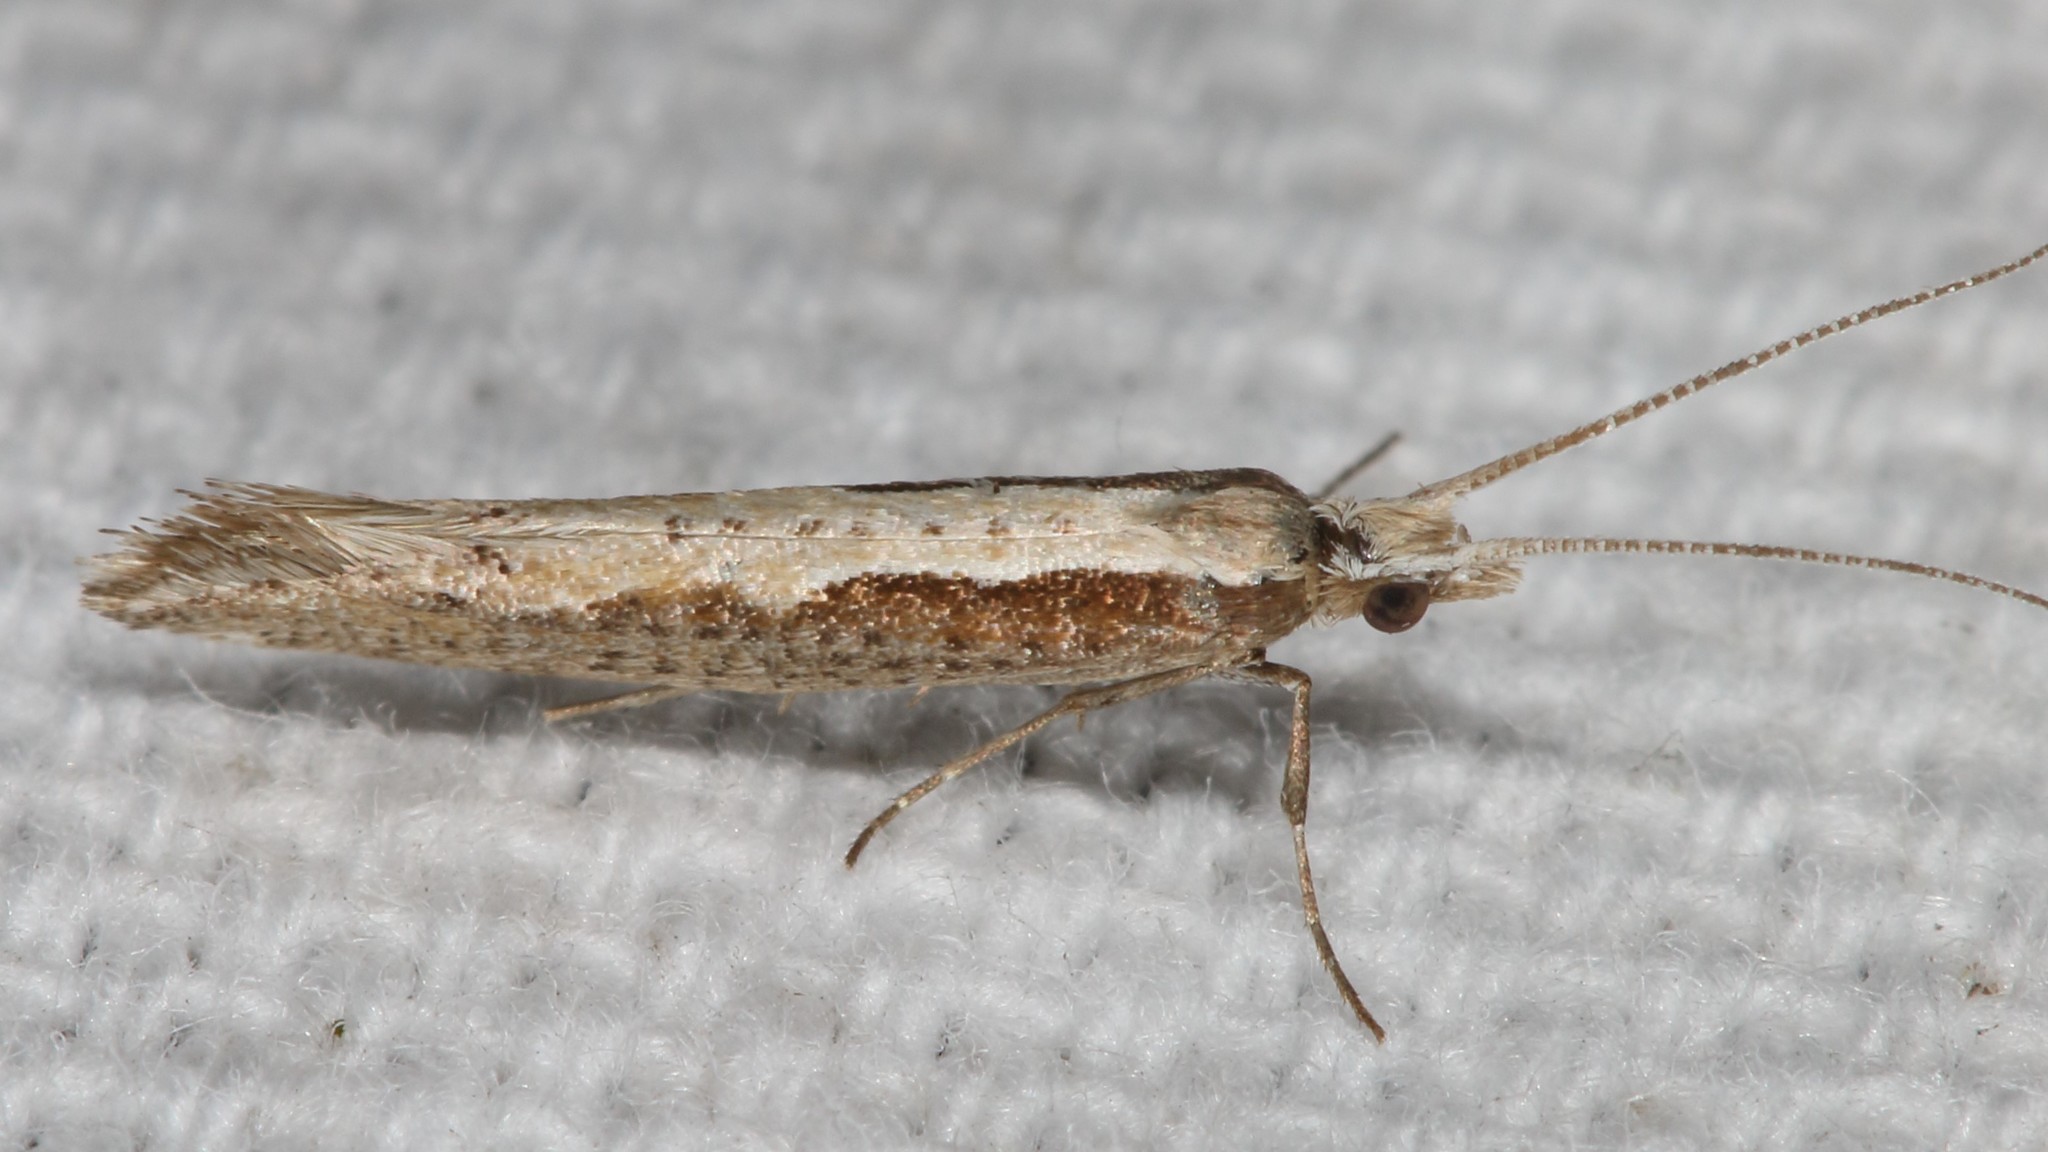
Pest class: diamondback_moth